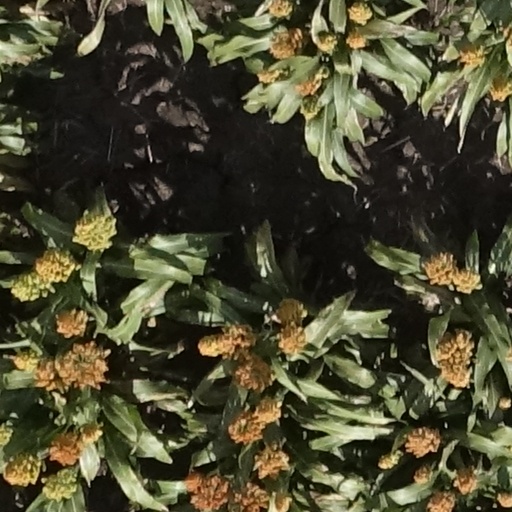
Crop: sorghum